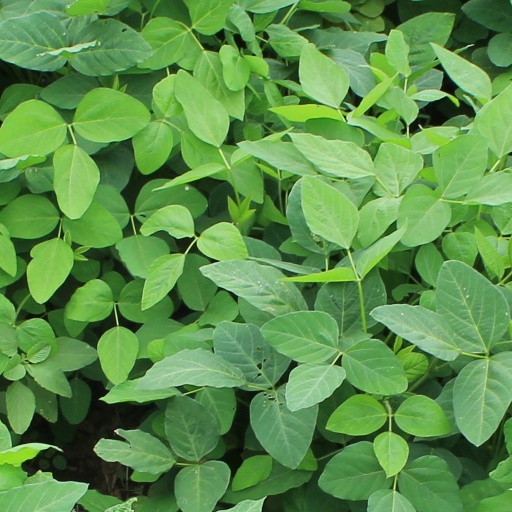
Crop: soybean